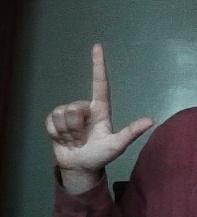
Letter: laam